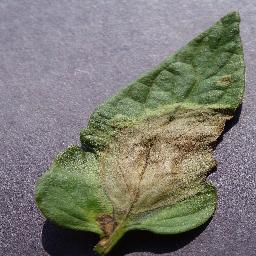
Label: Tomato___Late_blight